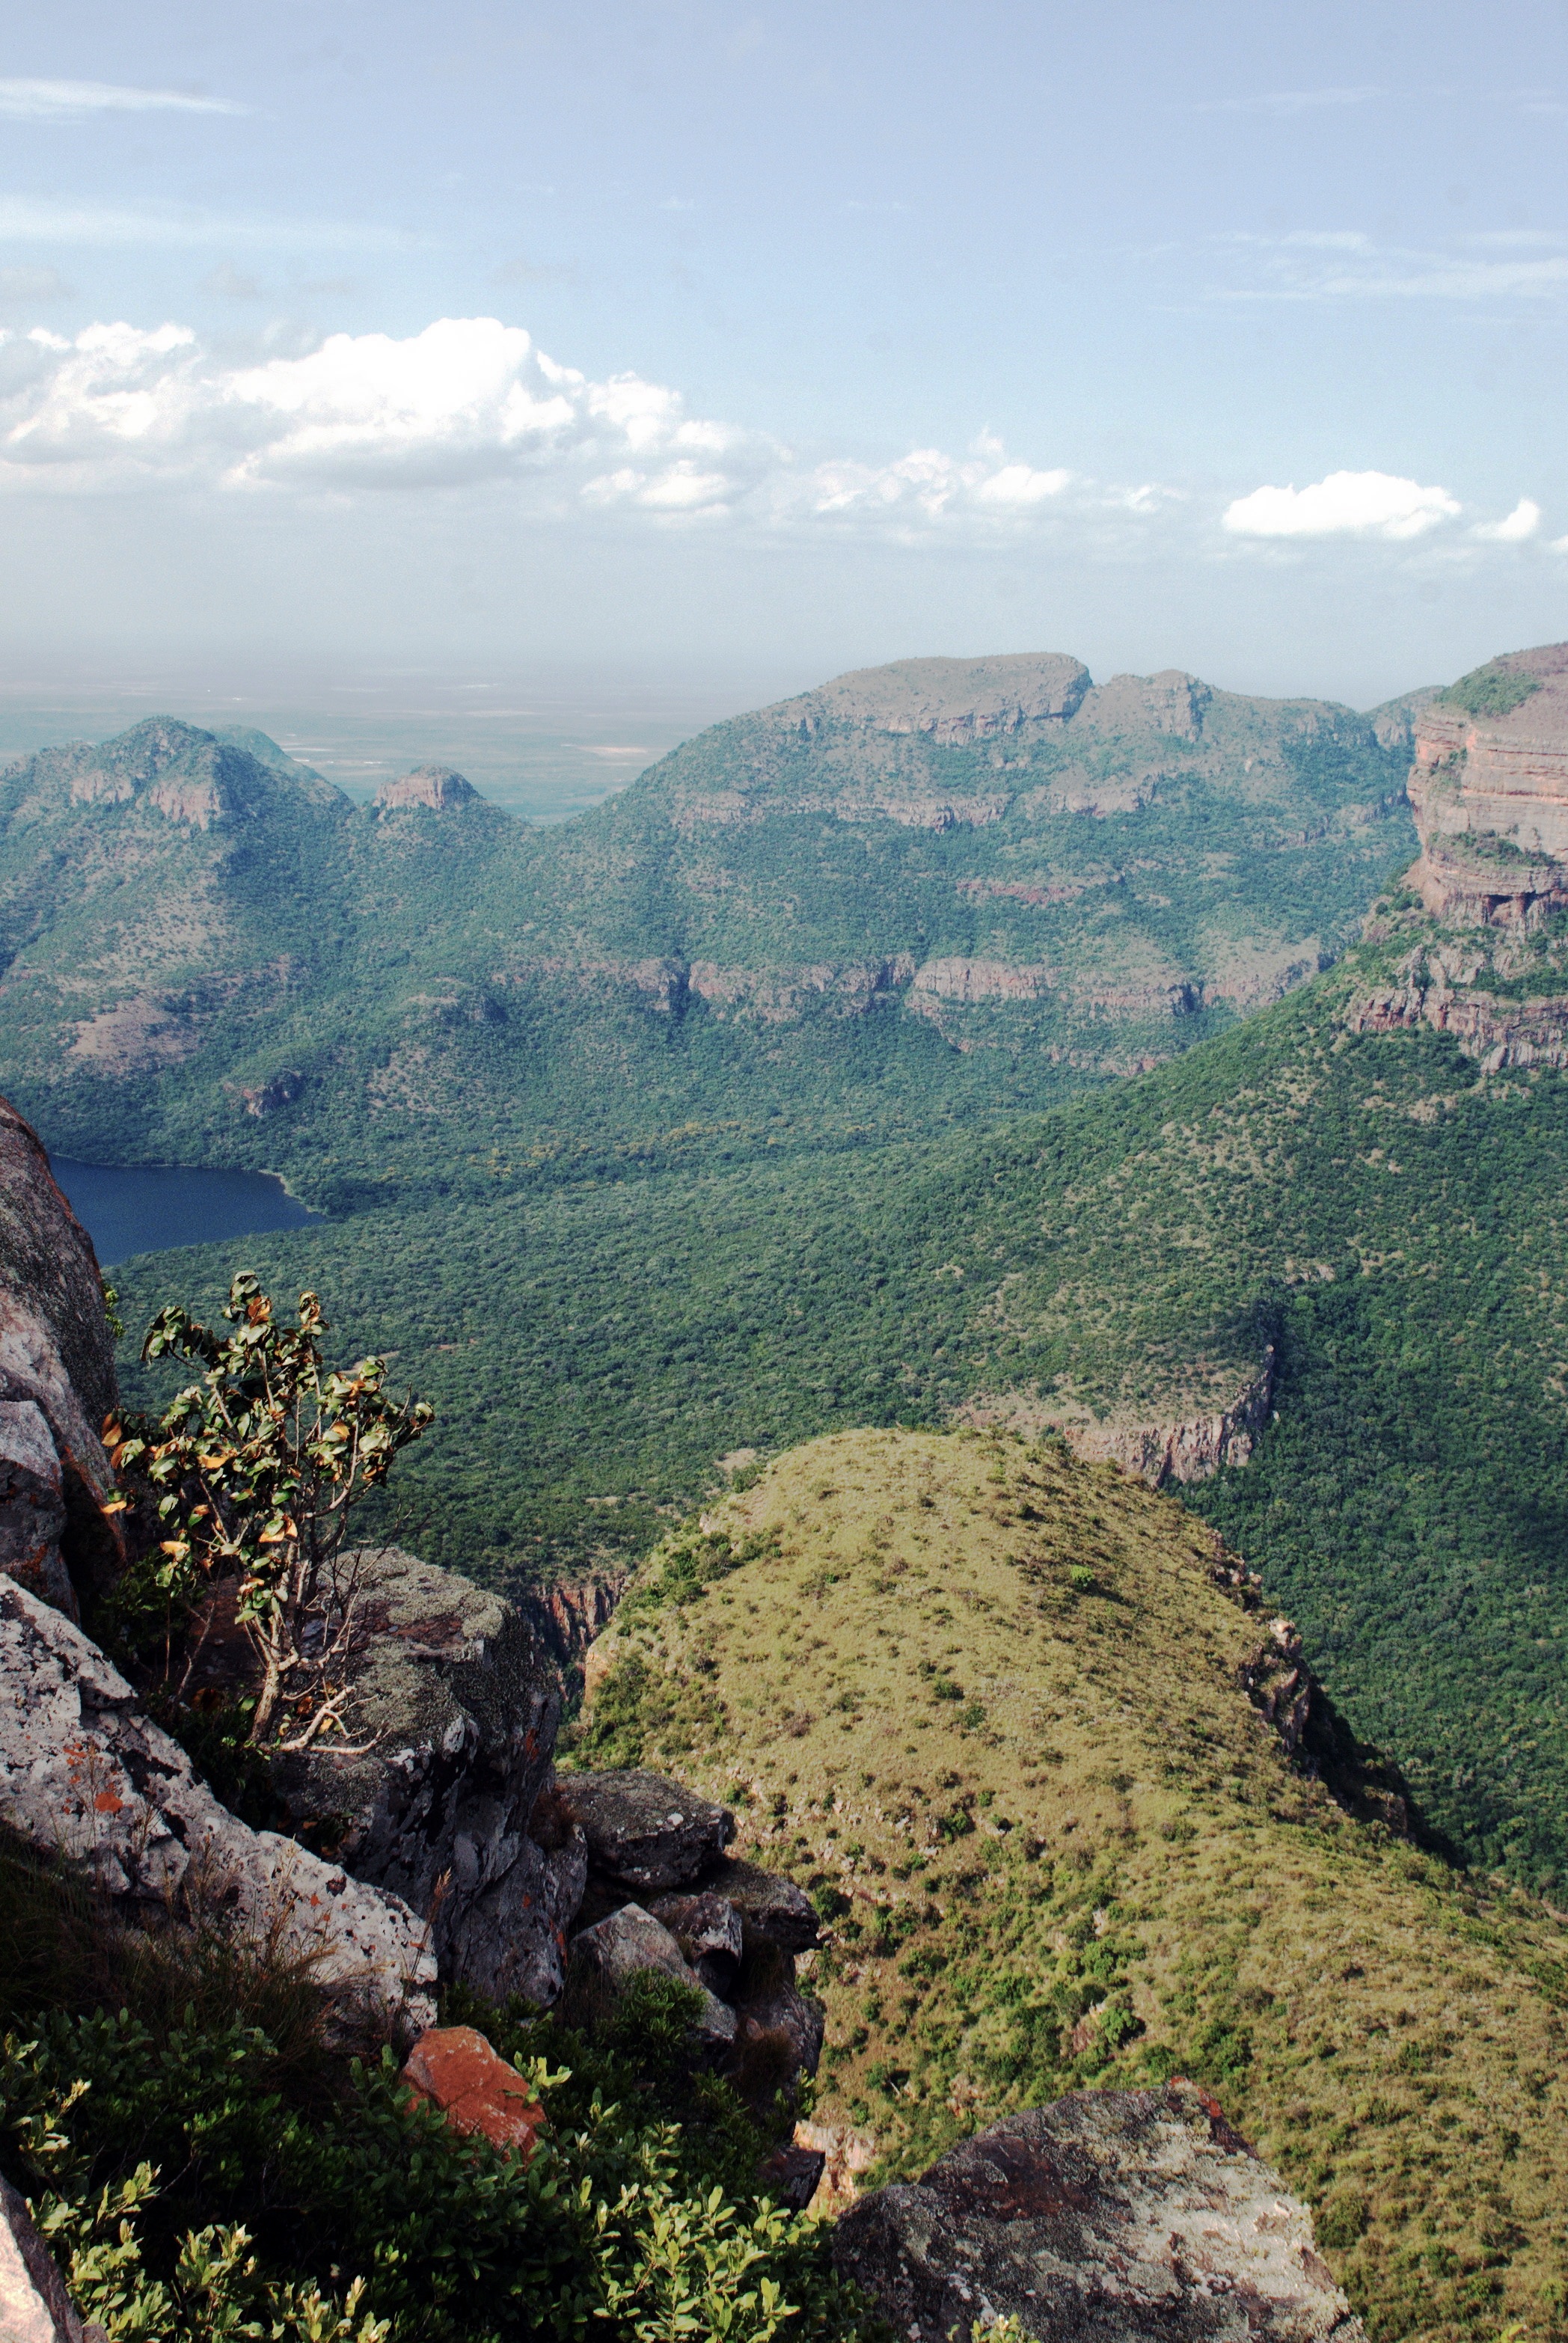
landscape, nature, rock, wilderness, walking, mountain, hiking, trail, hill, adventure, valley, mountain range, cliff, park, canyon, terrain, ridge, summit, erosion, geology, plateau, south africa, vertigo, landform, drakensberg, geographical feature, mountainous landforms